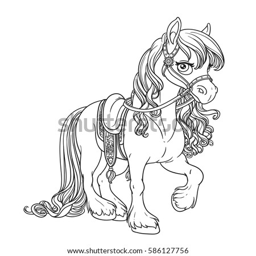
beautiful horse with lush mane harnessed to a saddle outlined picture for coloring book on a white background